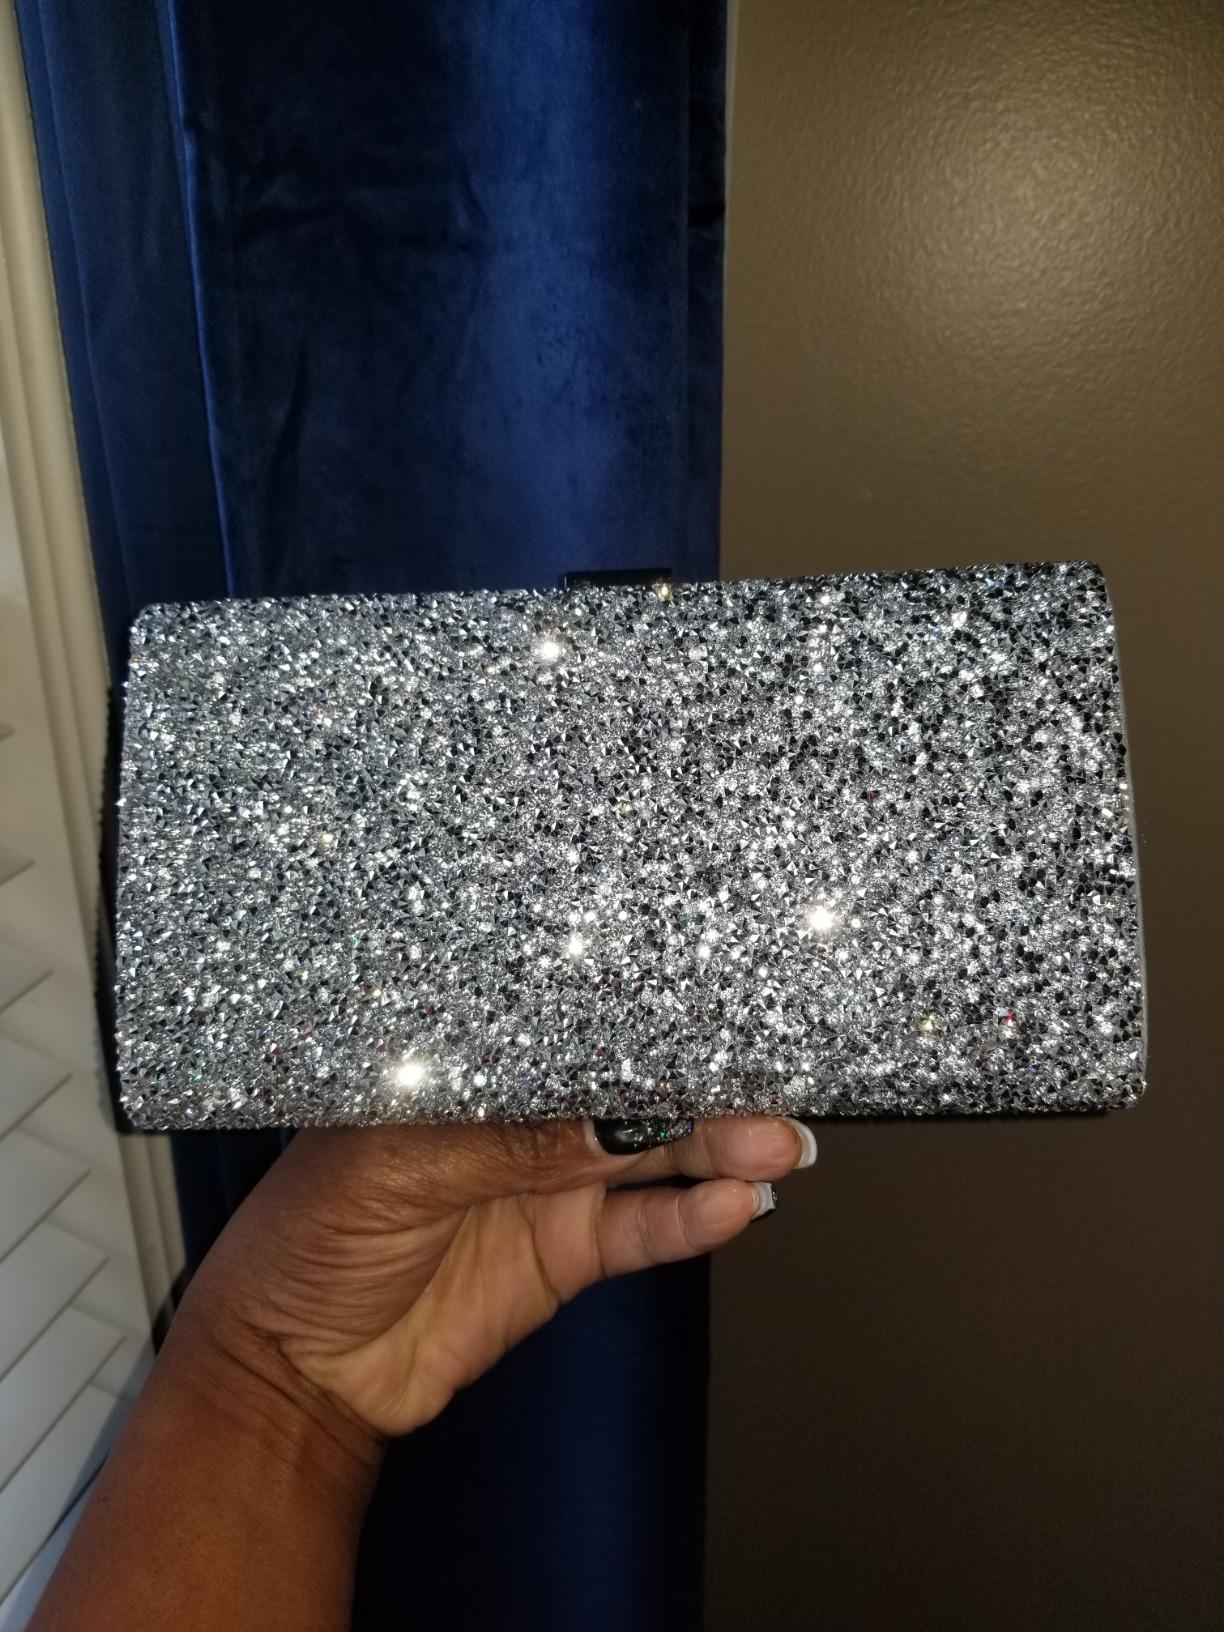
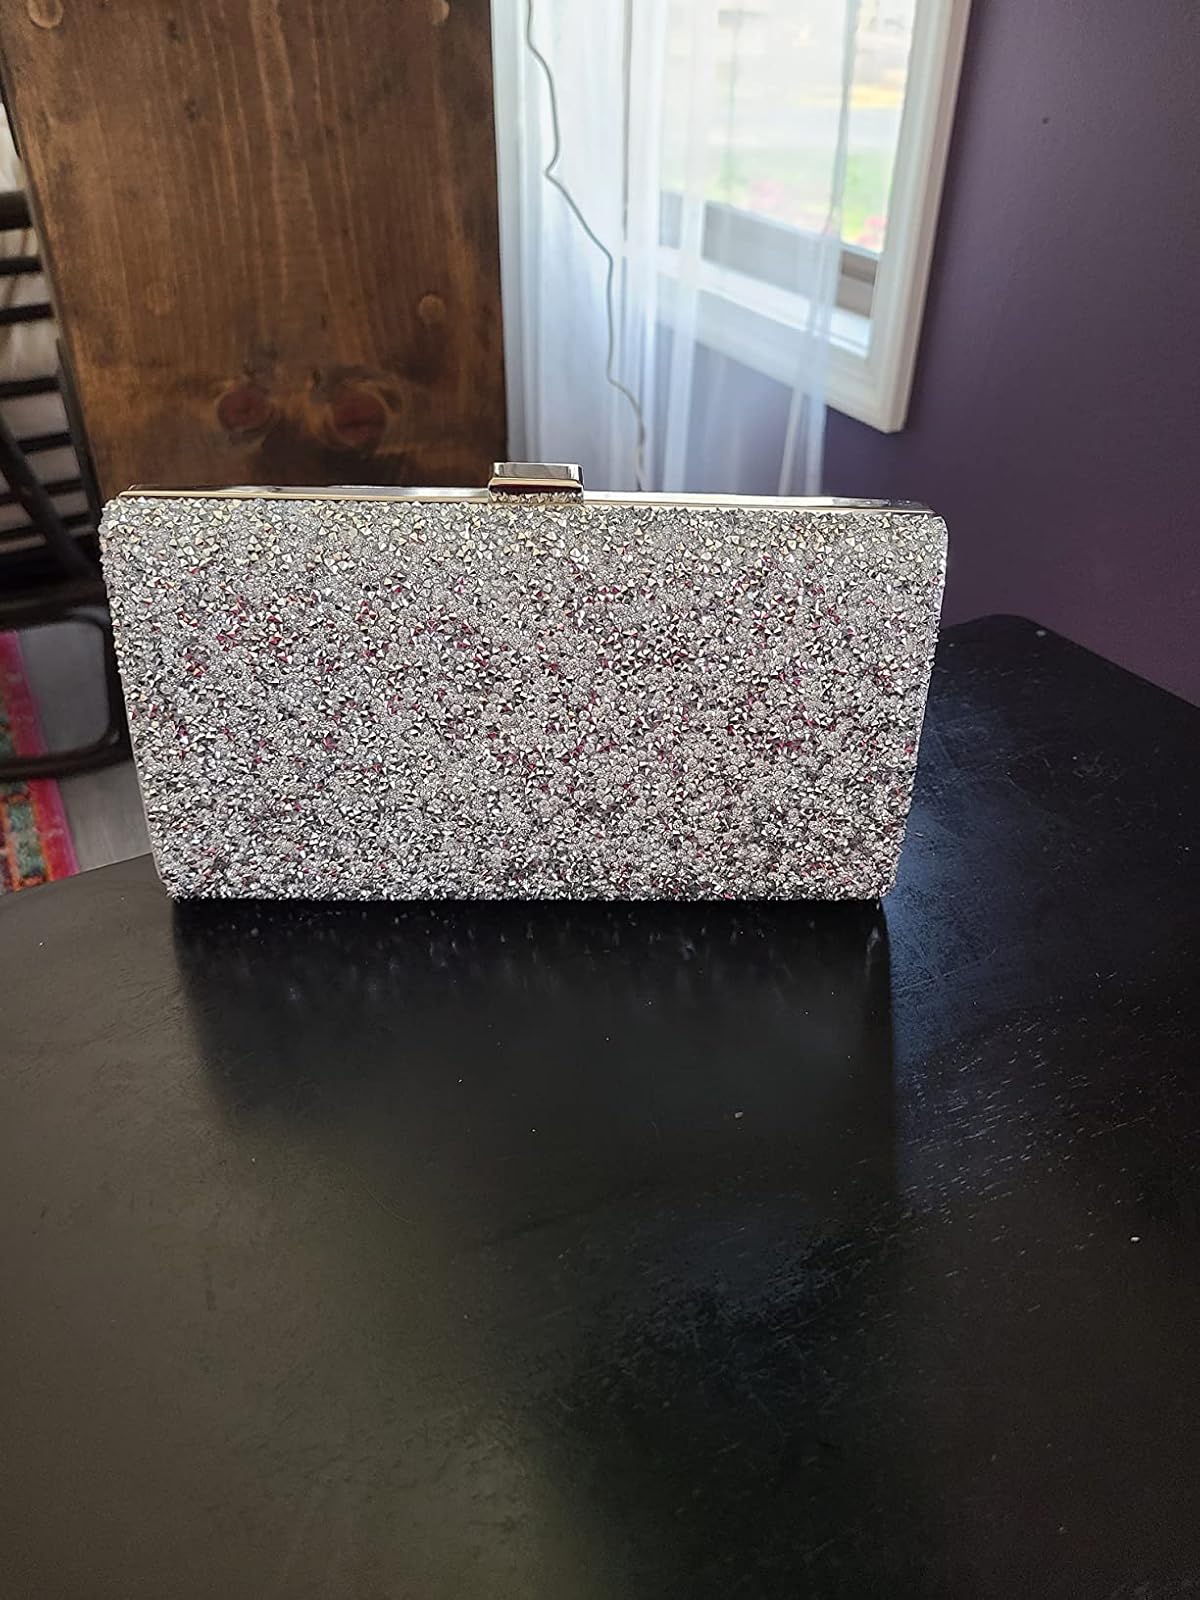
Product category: accessories_handbag
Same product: yes